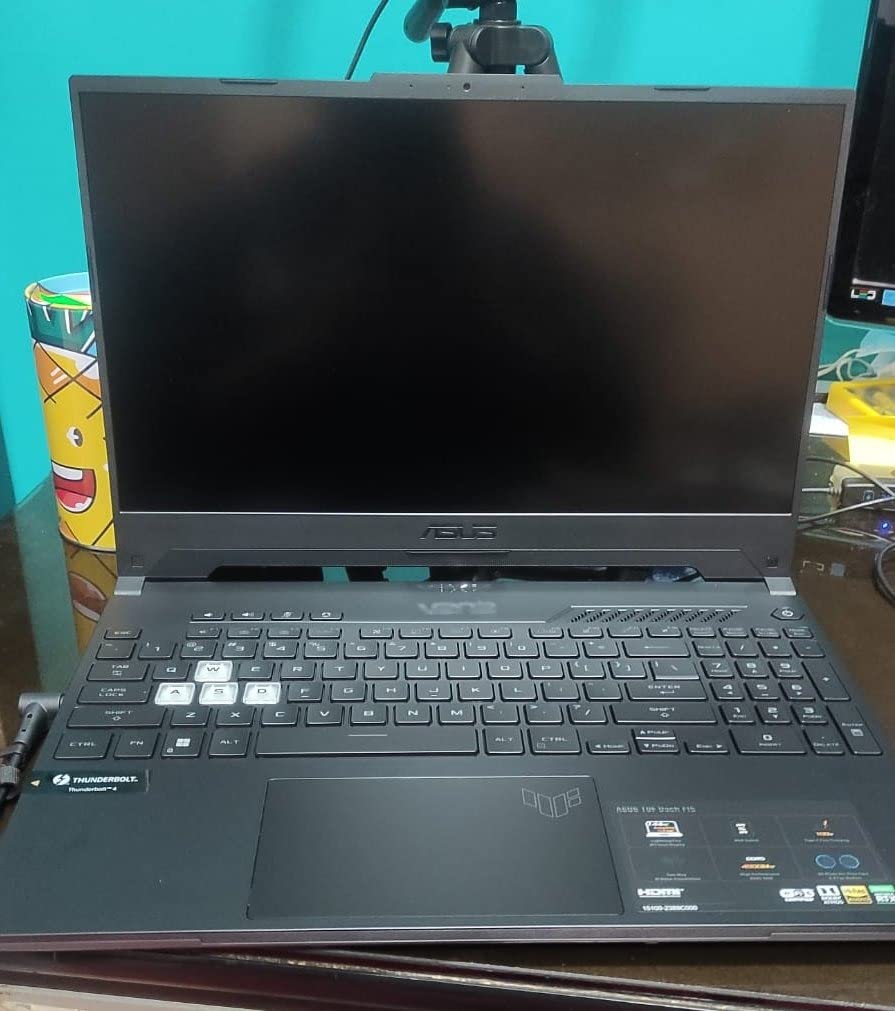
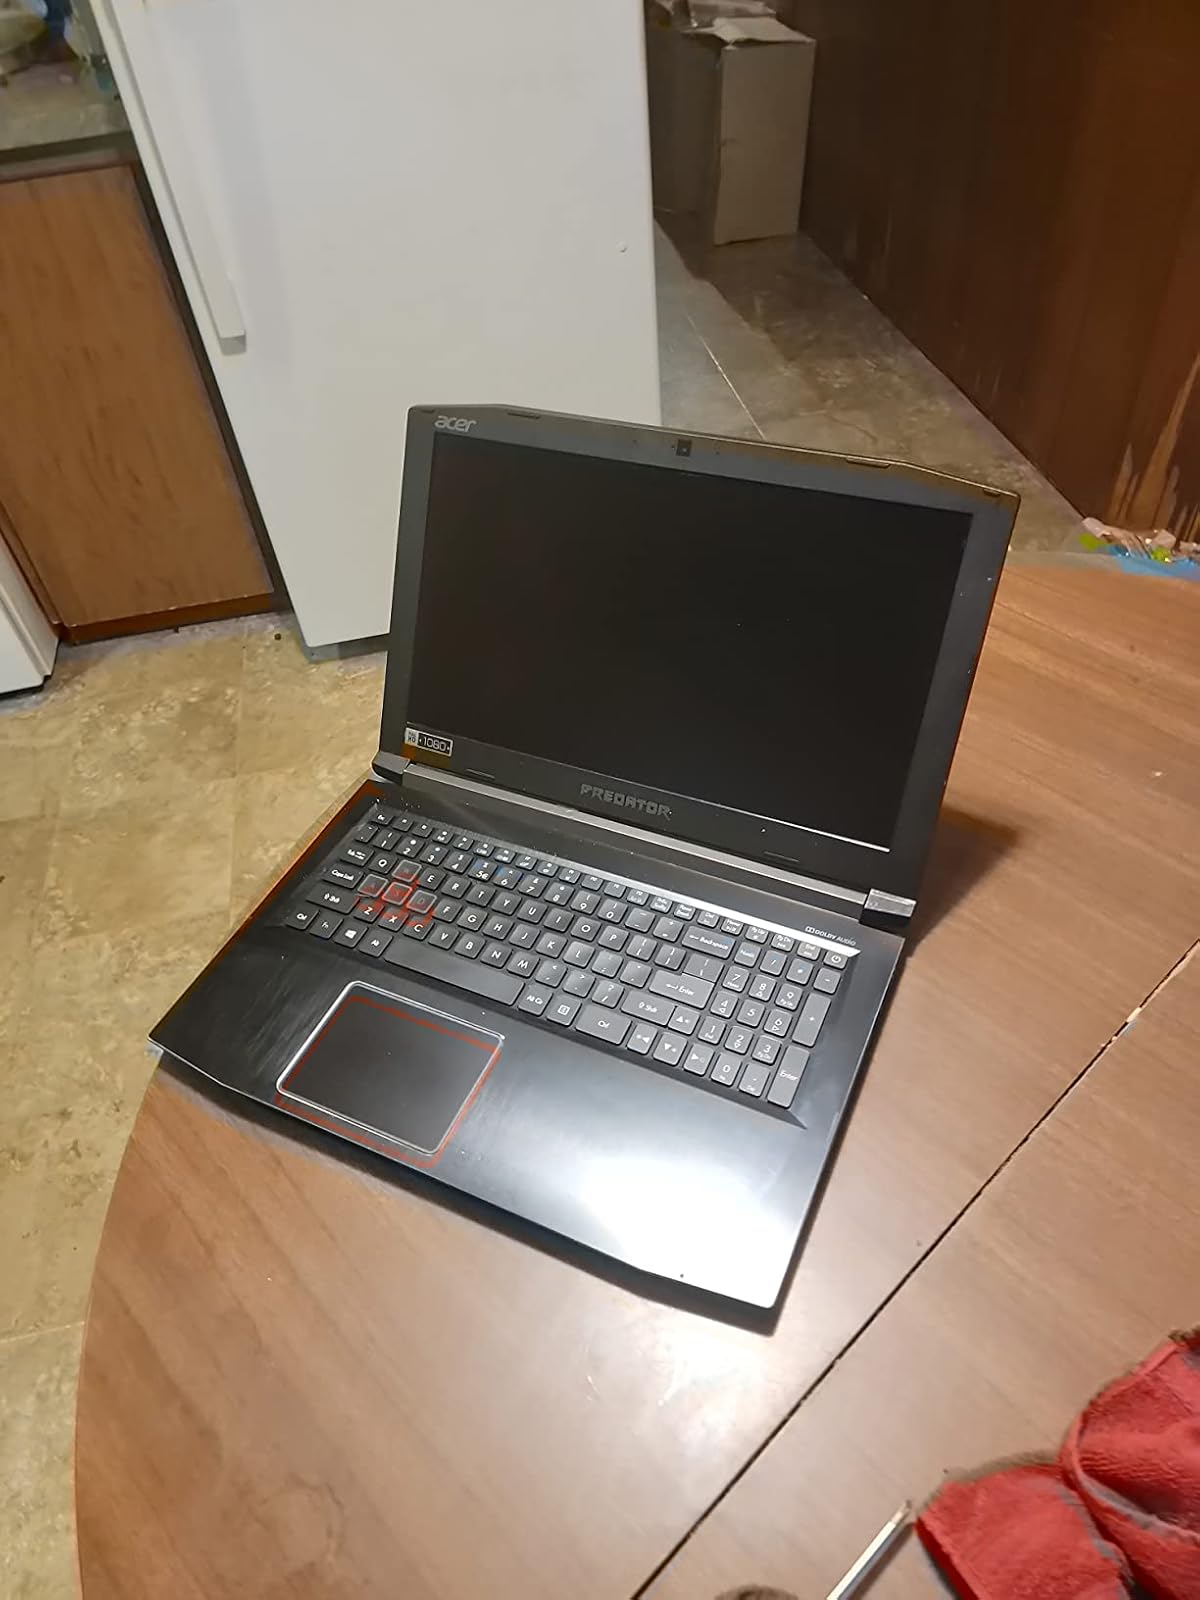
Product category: laptop
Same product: no